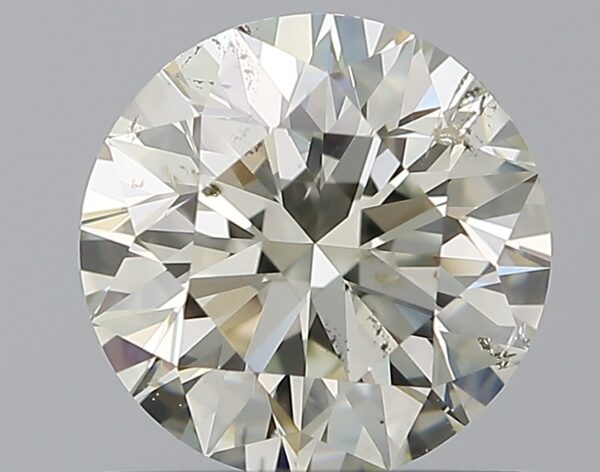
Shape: round
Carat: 1.01
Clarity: SI2
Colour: L
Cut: EX
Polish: EX
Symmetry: EX
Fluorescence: N
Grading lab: GIA
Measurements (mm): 6.38 x 6.42 x 4.01